Commedia all'italiana

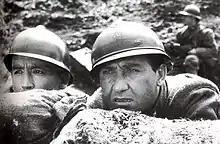
"The Great War" (1959) by Mario Monicelli

It is generally believed that it was the director Mario Monicelli, progenitor and among the greatest exponents (with Dino Risi, Luigi Comencini, Pietro Germi and Ettore Scola) of the "commedia all'italiana", who inaugurated this new phase with the feature film "Big Deal on Madonna Street" (1958), written together with Suso Cecchi D'Amico and the screenwriting duo Agenore Incrocci and Furio Scarpelli. The work combines grotesque cues with sequences typical of underclass drama, filming with great detail a peripheral and degraded Rome, still extraneous to the economic processes of the Italian economic miracle. The film proved to be a success (even across borders) so much so that it was nominated for an Oscar as best foreign film.